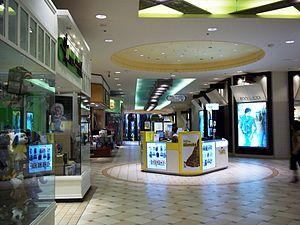
Vue des Promenades Cathédrale à Montréal
Les Promenades Cathédrale est un centre commercial construit en 1987 au centre-ville de Montréal.